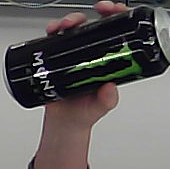
Product: monster_energydrink